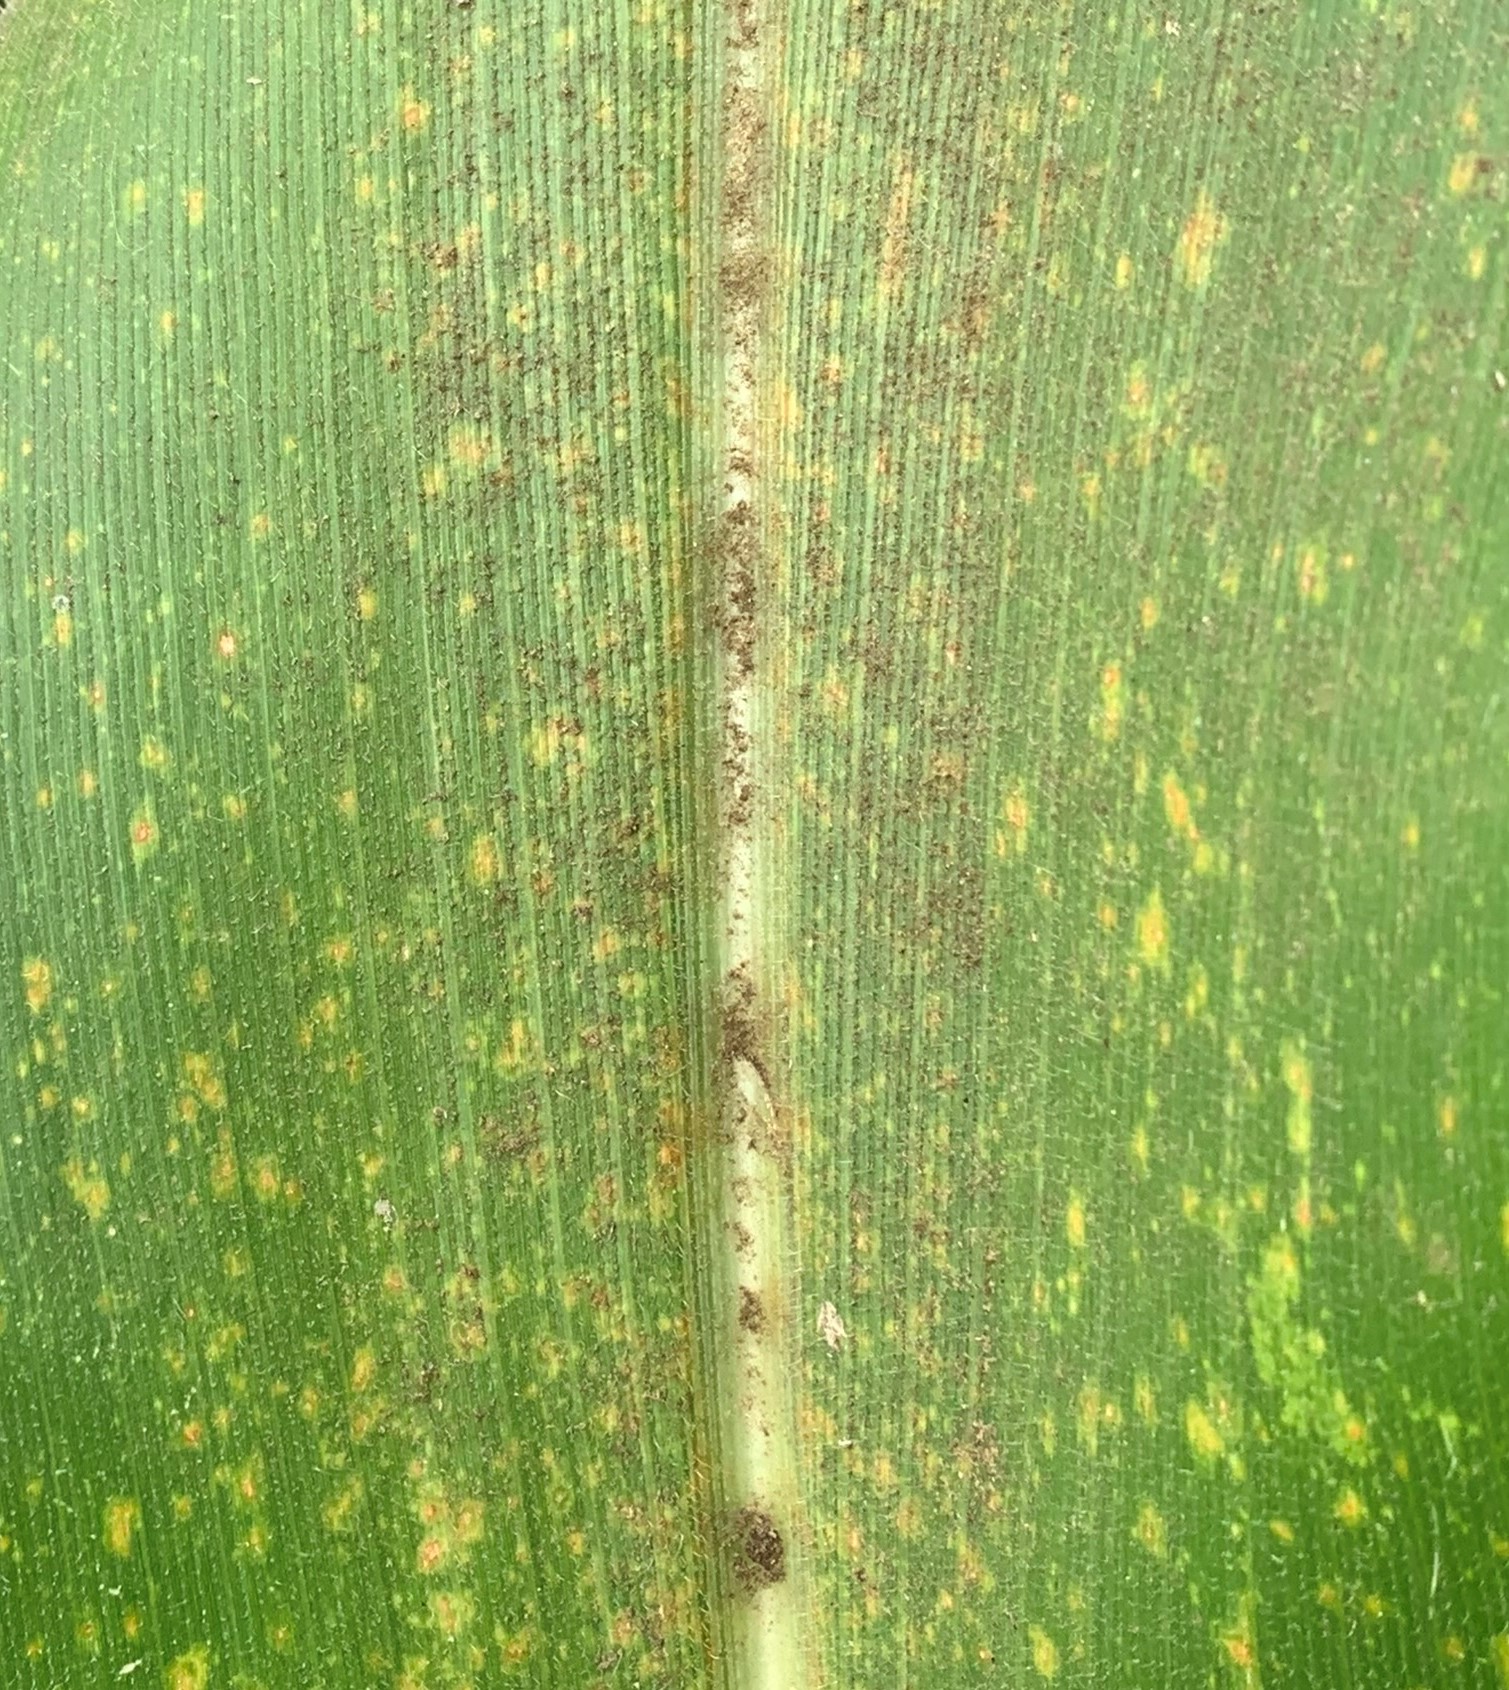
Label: MLN